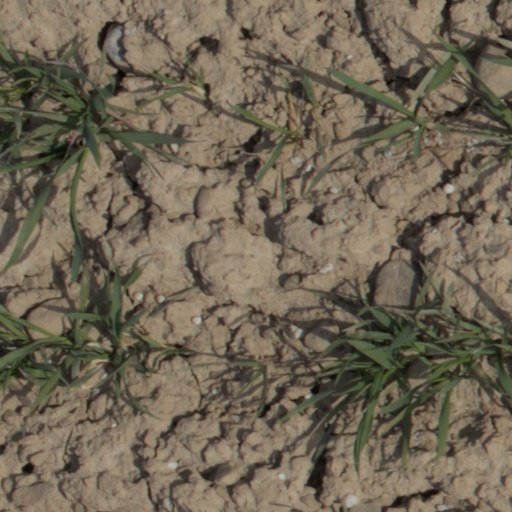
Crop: wheat